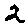
Label: 2